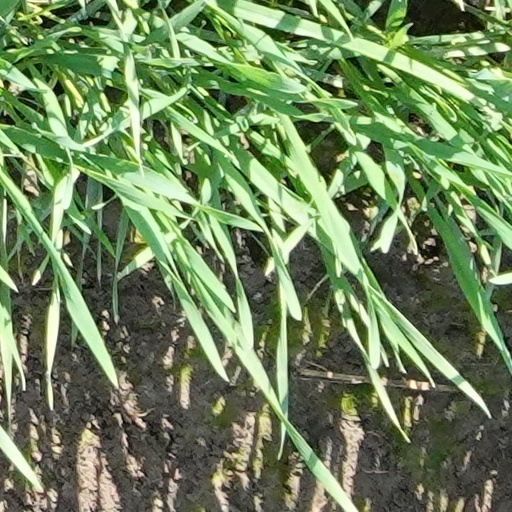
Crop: wheat